Walter Frosch

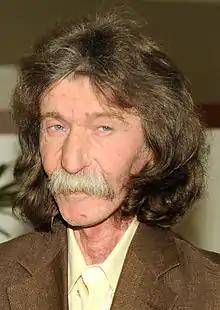
Frosch in 2008

Walter Frosch (19 December 1950 – 23 November 2013) was a German professional footballer who played as a defender.